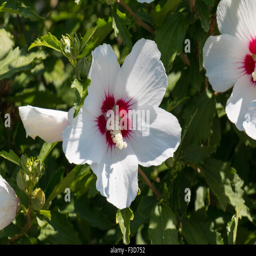
white hibiscus flower with a red heart